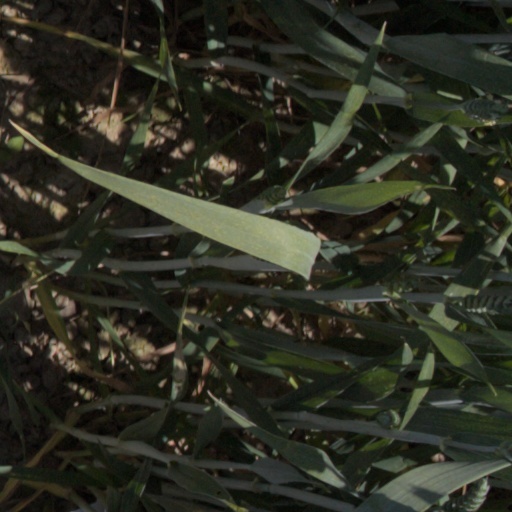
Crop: wheat